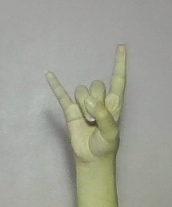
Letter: la